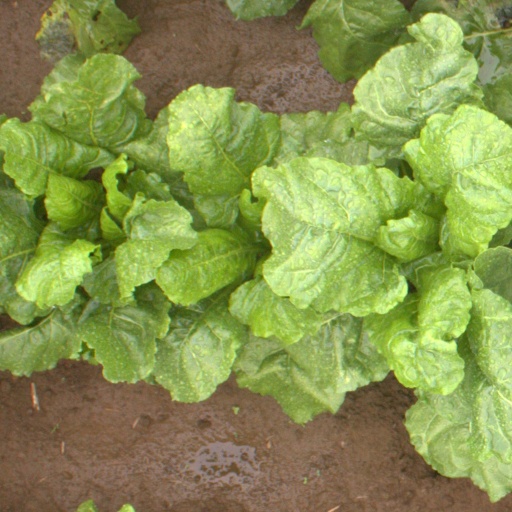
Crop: sugar beet